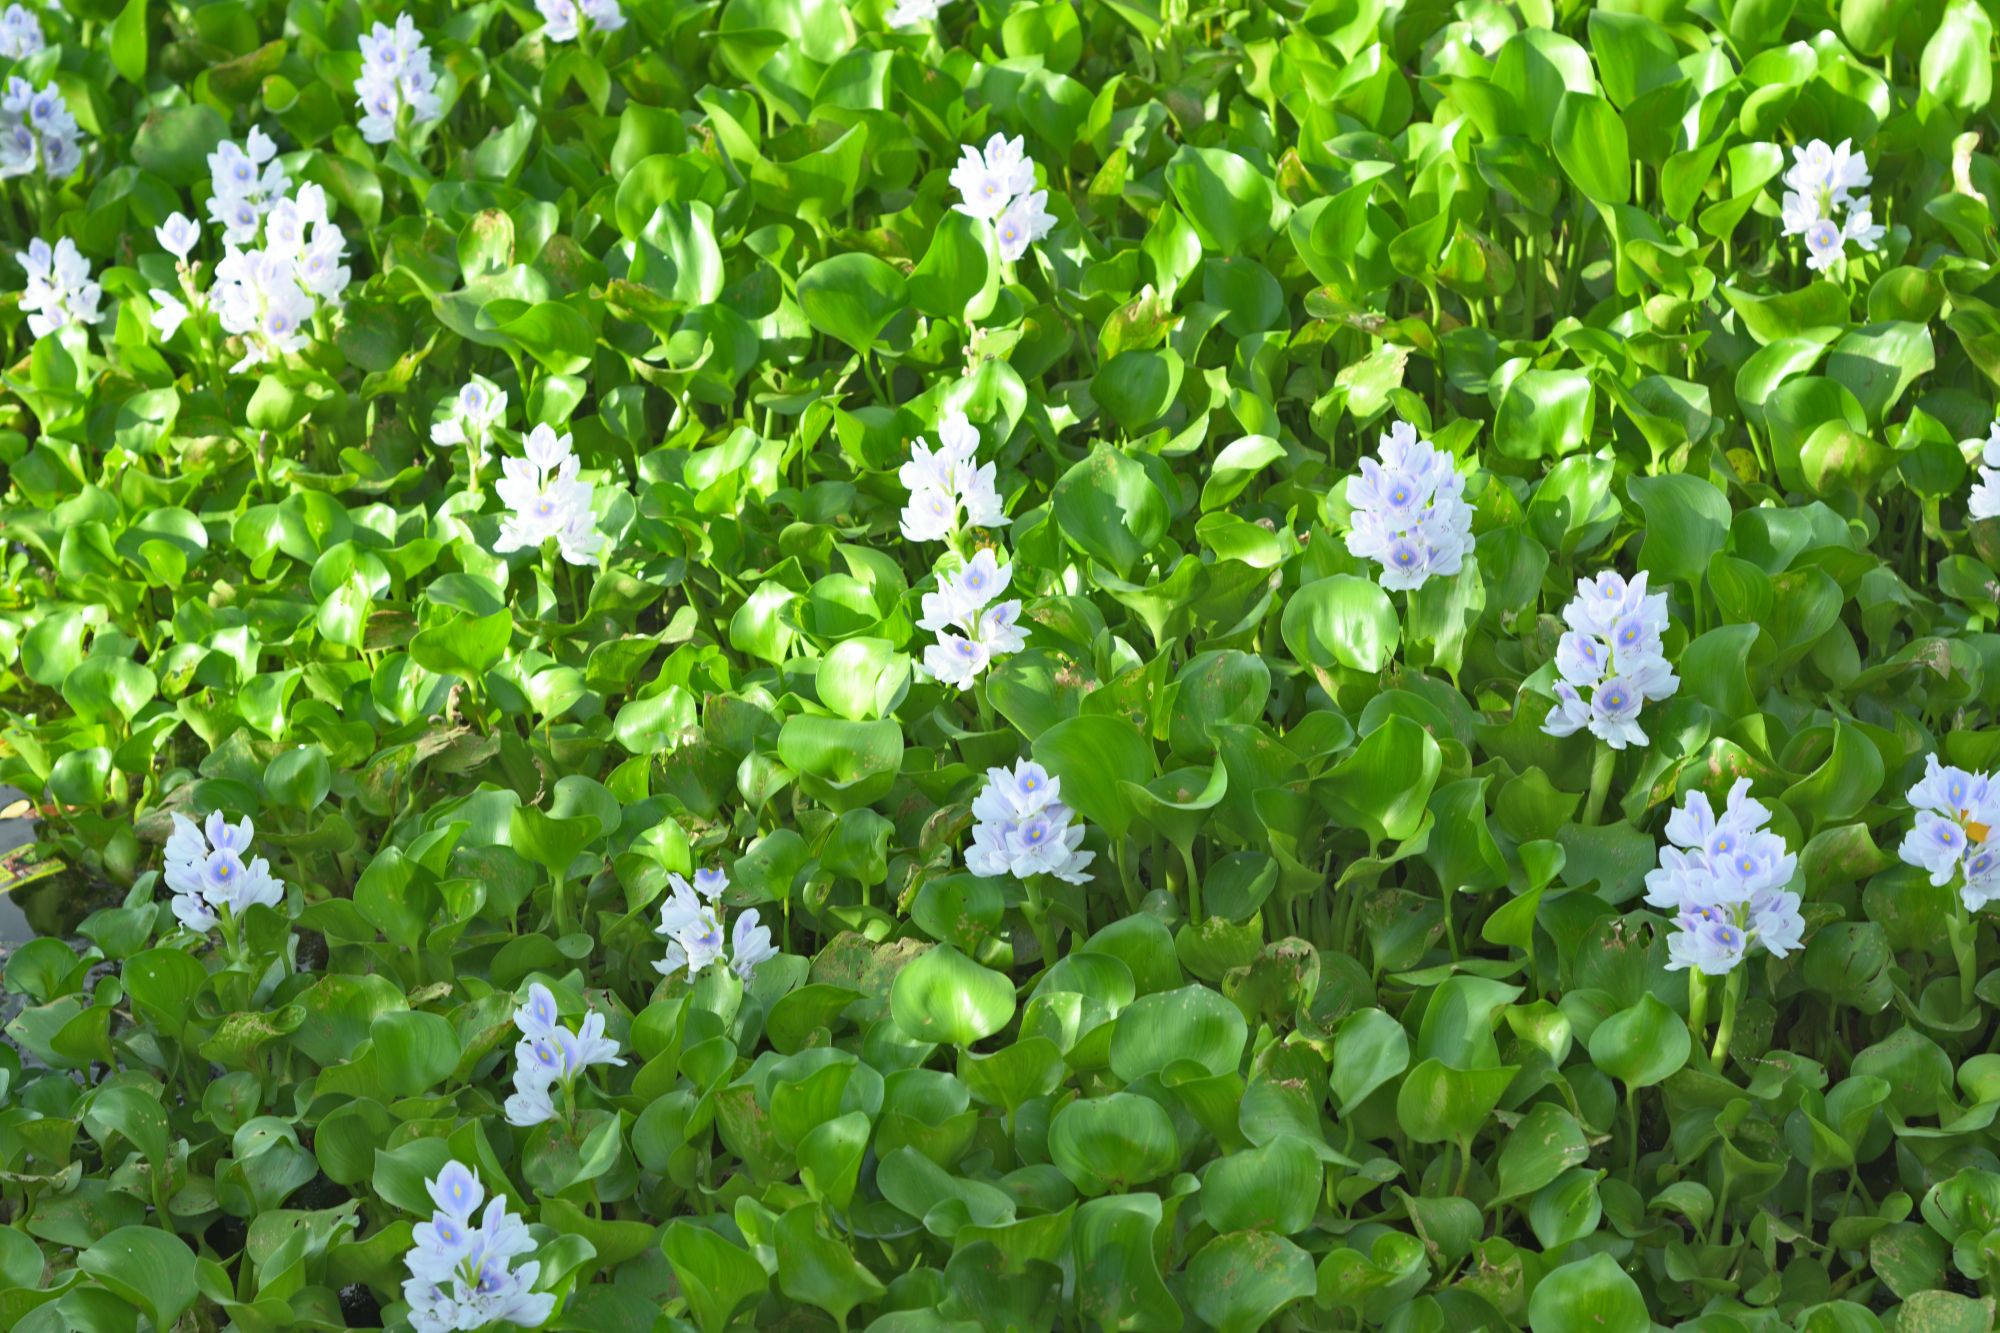
Water Hyacinth - Khurushkul Pond, Bangladesh
Water hyacinth (Eichhornia crassipes) coverage in a freshwater pond near Khurushkul, Cox's Bazar, Bangladesh. Photographed on 9 August 2026 during the monsoon season. Follow-up survey of the pond documented in the June 2026 water lily / water hyacinth dataset.
Location: Khurushkul, Cox's Bazar, Chattogram, Bangladesh
Keywords: water hyacinth, Eichhornia crassipes, invasive aquatic plant, pond, freshwater wetland, monsoon, Bangladesh, Khurushkul, Cox's Bazar, botanical photography, aquatic vegetation, golamrob